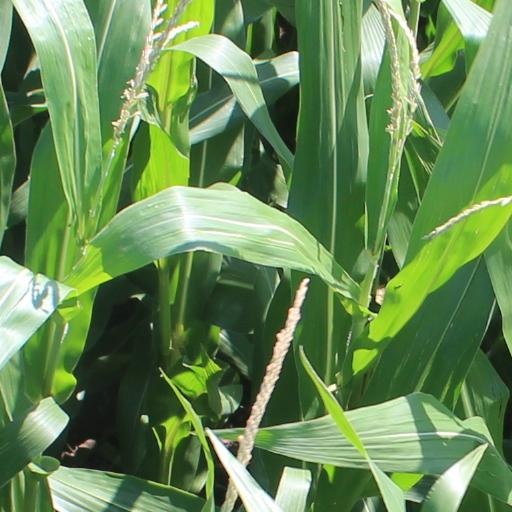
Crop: maize; corn